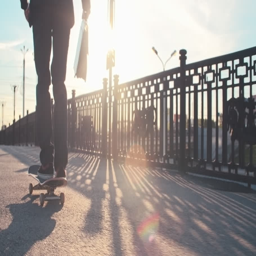
man in formal suit holding briefcase and skateboarding on street in the city at sunny day